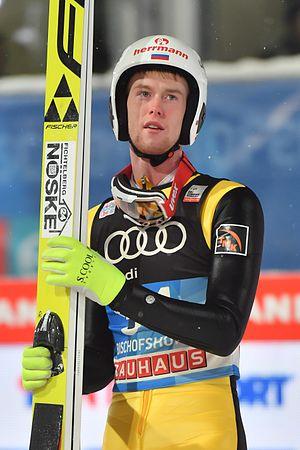
Evgeniy Klimov, né le 3 février 1994, est un coureur du combiné nordique et sauteur à ski russe, actif en compétitions internationales à partir de 2011.